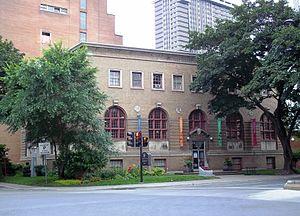
Bibliothèque Atwater du Mechanics' Institute of Montreal, 1200, rue Atwater, Montréal
Cet article recense les lieux patrimoniaux de Montréal inscrit au répertoire des lieux patrimoniaux du Canada, qu'ils soient de niveau provincial, fédéral ou municipal.
La Bibliothèque Atwater ou Bibliothèque et centre d’informatique Atwater est une bibliothèque communautaire indépendante située à Westmount, au Québec, au Canada. Elle est située au 1200 avenue Atwater. C'est un organisme à but non lucratif et un organisme de bienfaisance enregistré fondé en 1828.
Voici la liste des lieux historiques nationaux du Canada situé dans l'agglomération de Montréal. En mars 2011, on compte 57 lieux historiques nationaux à Montréal, dont cinq sont administrés par Parcs Canada.